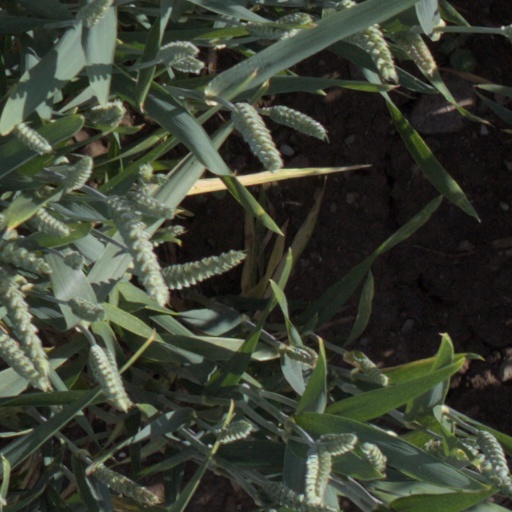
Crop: wheat